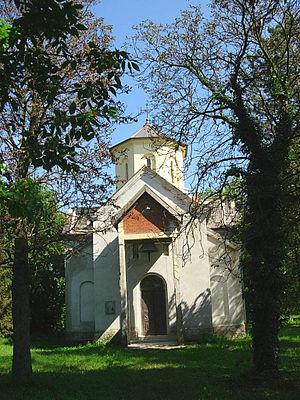
L'éparchie du Banat est une éparchie, c'est-à-dire une circonscription de l'Église orthodoxe serbe, située dans la région du Banat. Elle s'étend principalement dans la province de Voïvodine mais aussi dans la partie du Banat qui fait partie du district de Belgrade. Le siège de l'éparchie est la ville de Vršac. En 2016, elle est administrée par l'évêque Nikanor.
Miletićevo est un village de Serbie situé dans la province autonome de Voïvodine. Il fait partie de la municipalité de Plandište dans le Banat méridional. Au recensement de 2011, il comptait 502 habitants.